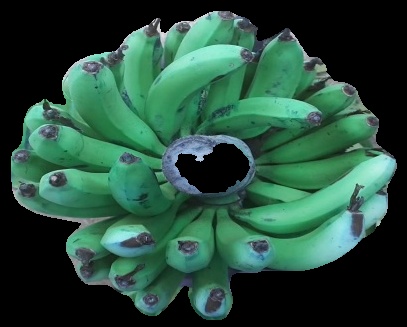
Variety: pachbale
Grade: grade2